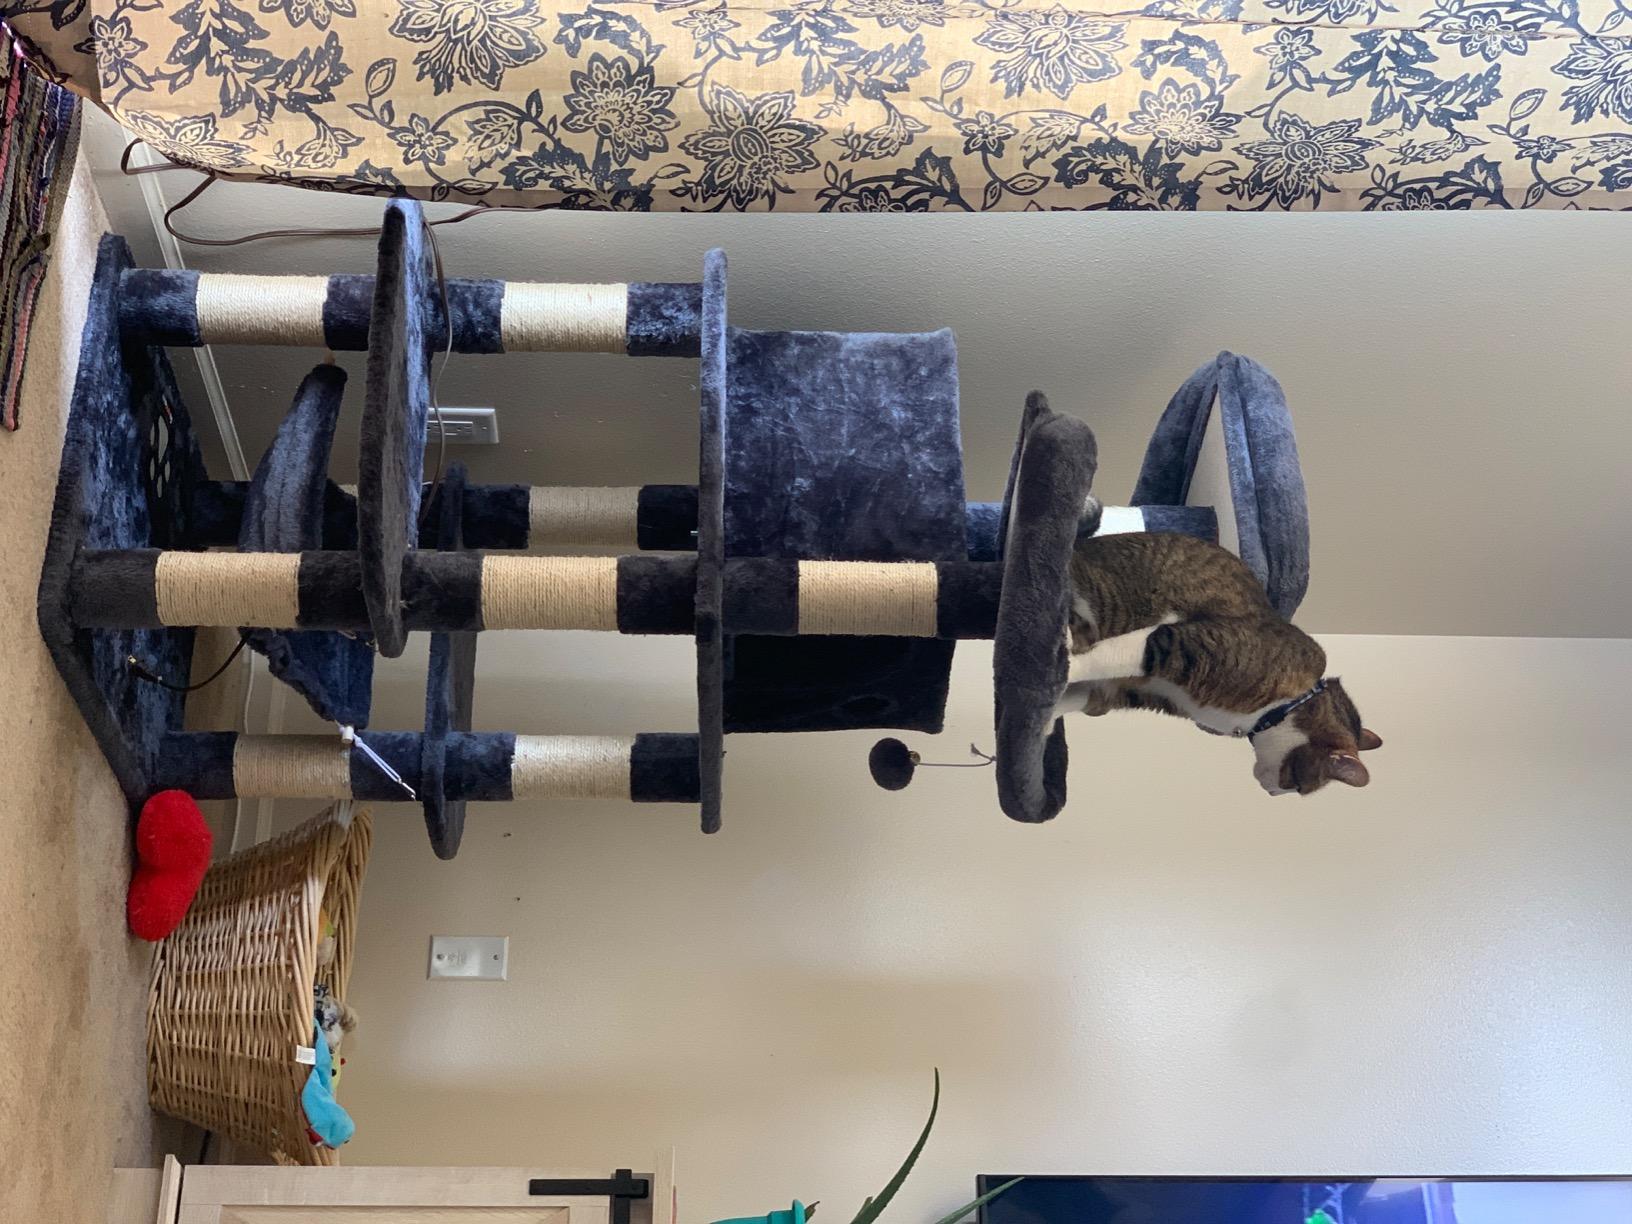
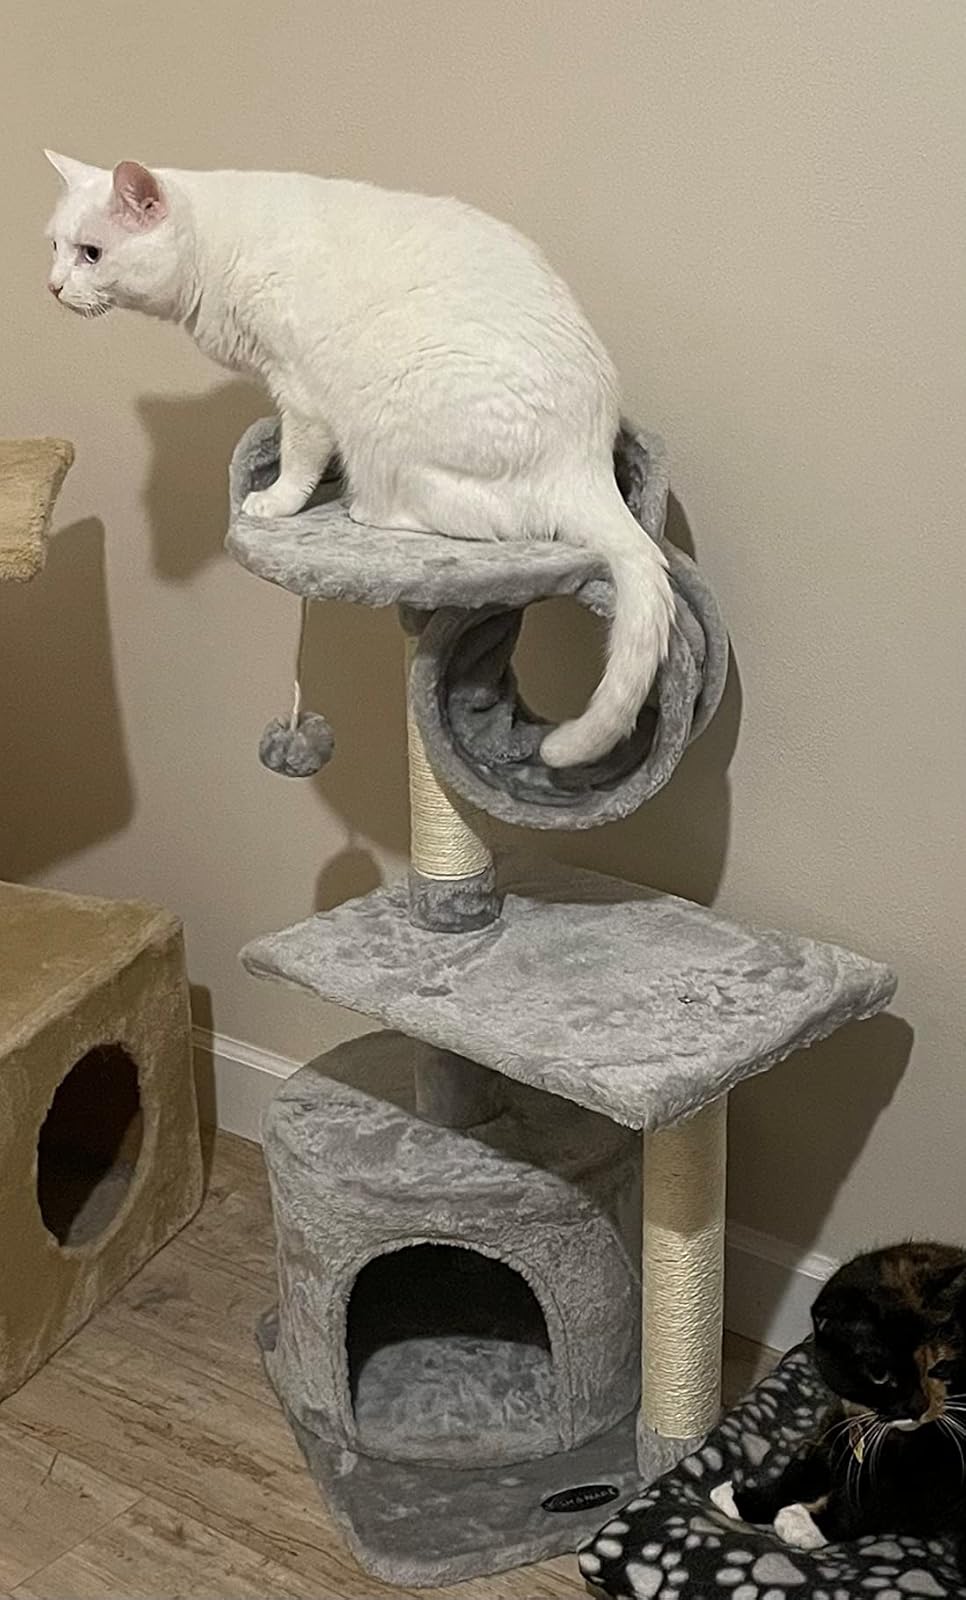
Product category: items_cat tree
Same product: no